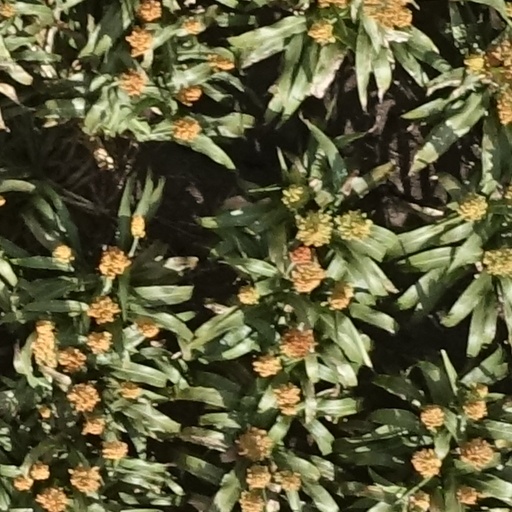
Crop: sorghum